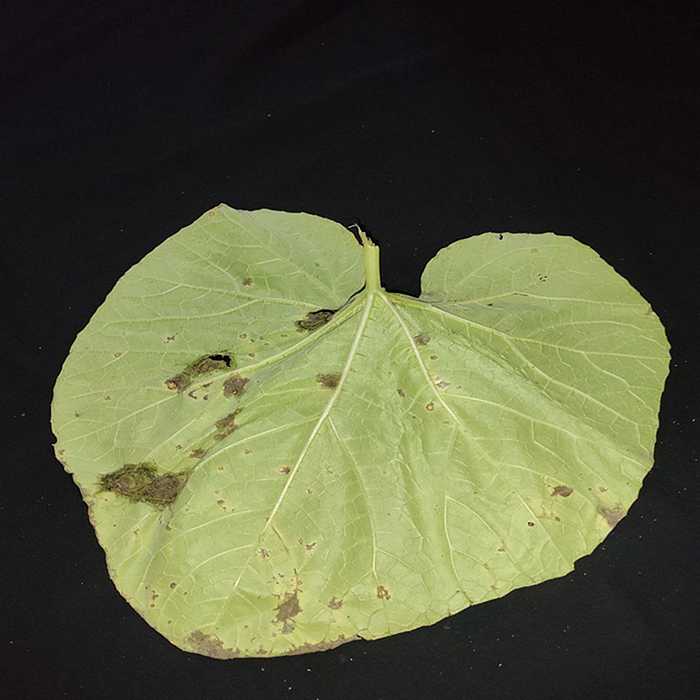
Plant: Bottle gourd
Label: Downey mildew